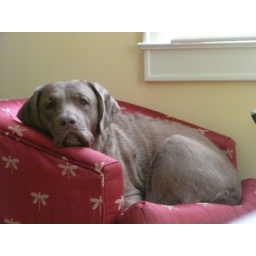
Hello I am a big dog in a small chair